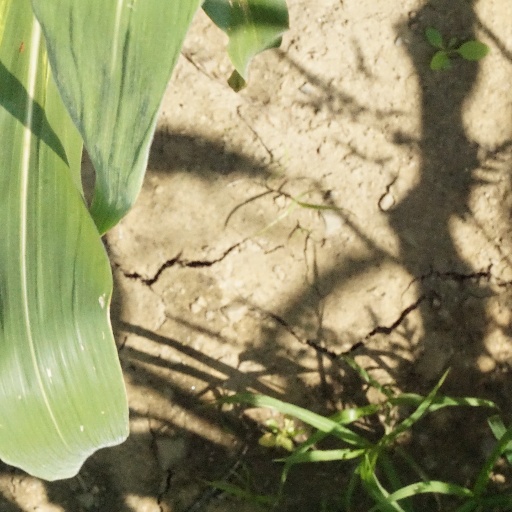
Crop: maize; corn